George Ireland

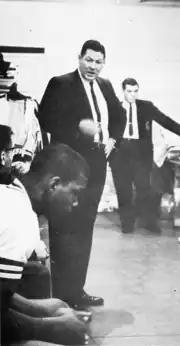
Ireland during halftime of a 1962–63 season game

The highlight of Ireland's coaching career occurred in 1963, when he guided the Loyola Ramblers to the national collegiate championship. Ireland's team, led by Jerry Harkness and Les Hunter, compiled a 23–2 regular season record and finished first in the country in scoring, averaging 93.9 points per game. They defeated Tennessee Tech 111–42 in the first round of the NCAA tournament, which is still the largest margin of victory in an NCAA tournament game. After victories over Mississippi State, Illinois and Duke, the Ramblers reached the finals, where they faced two-time defending champion Cincinnati. Loyola trailed Cincinnati 45-30 with 13:56 left in the game, but the Ramblers rallied to force an overtime session with pressing defense and a last-minute jump shot by Harkness. In overtime, they won the game 60–58 with a last-second tip-in by Vic Rouse. Loyola remains the only school in the state of Illinois to have won an NCAA Division I basketball championship. The 1963 Loyola team also broke racial barriers by being the first NCAA Division I team to have four African-American players in the everyday lineup. Over twenty years later, Ireland reflected on the team, calling them "An extraordinary group of young men. All intelligent, all willing, all good at what they did. They were not great players, but they were a great team."